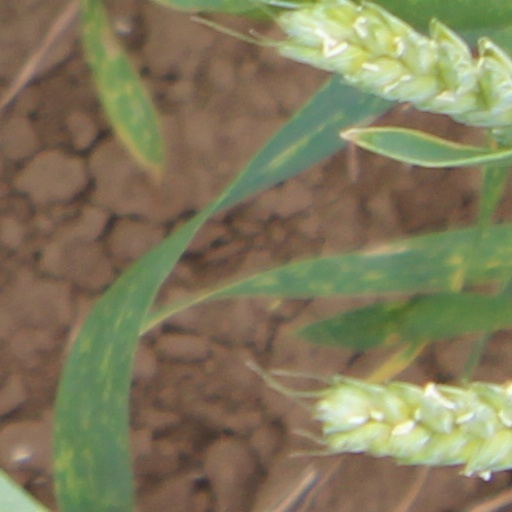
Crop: wheat